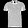
Label: T - shirt / top